The Firm (2012 TV series)

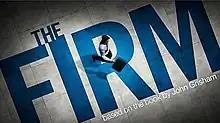

The Firm is a legal thriller television series that began airing in February 2012 on AXN, and is a sequel to the 1991 John Grisham novel of the same name and its 1993 film adaptation. It was also picked up for first run syndication by Global in Canada and NBC in the US before release. The television adaptation is set ten years after the novel and film.